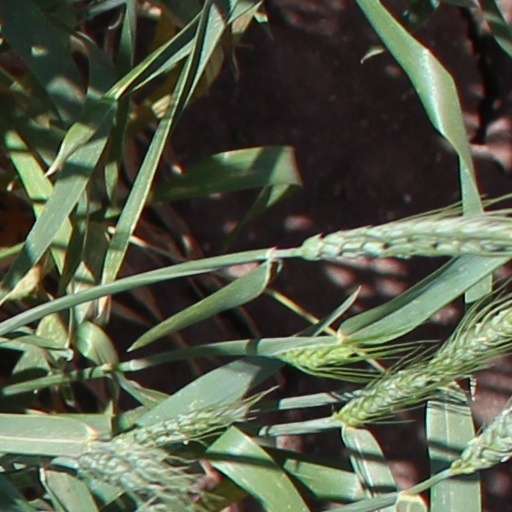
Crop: wheat